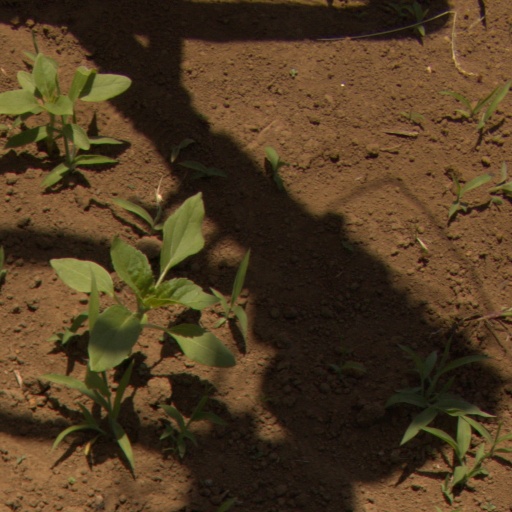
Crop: Jerusalem artichoke